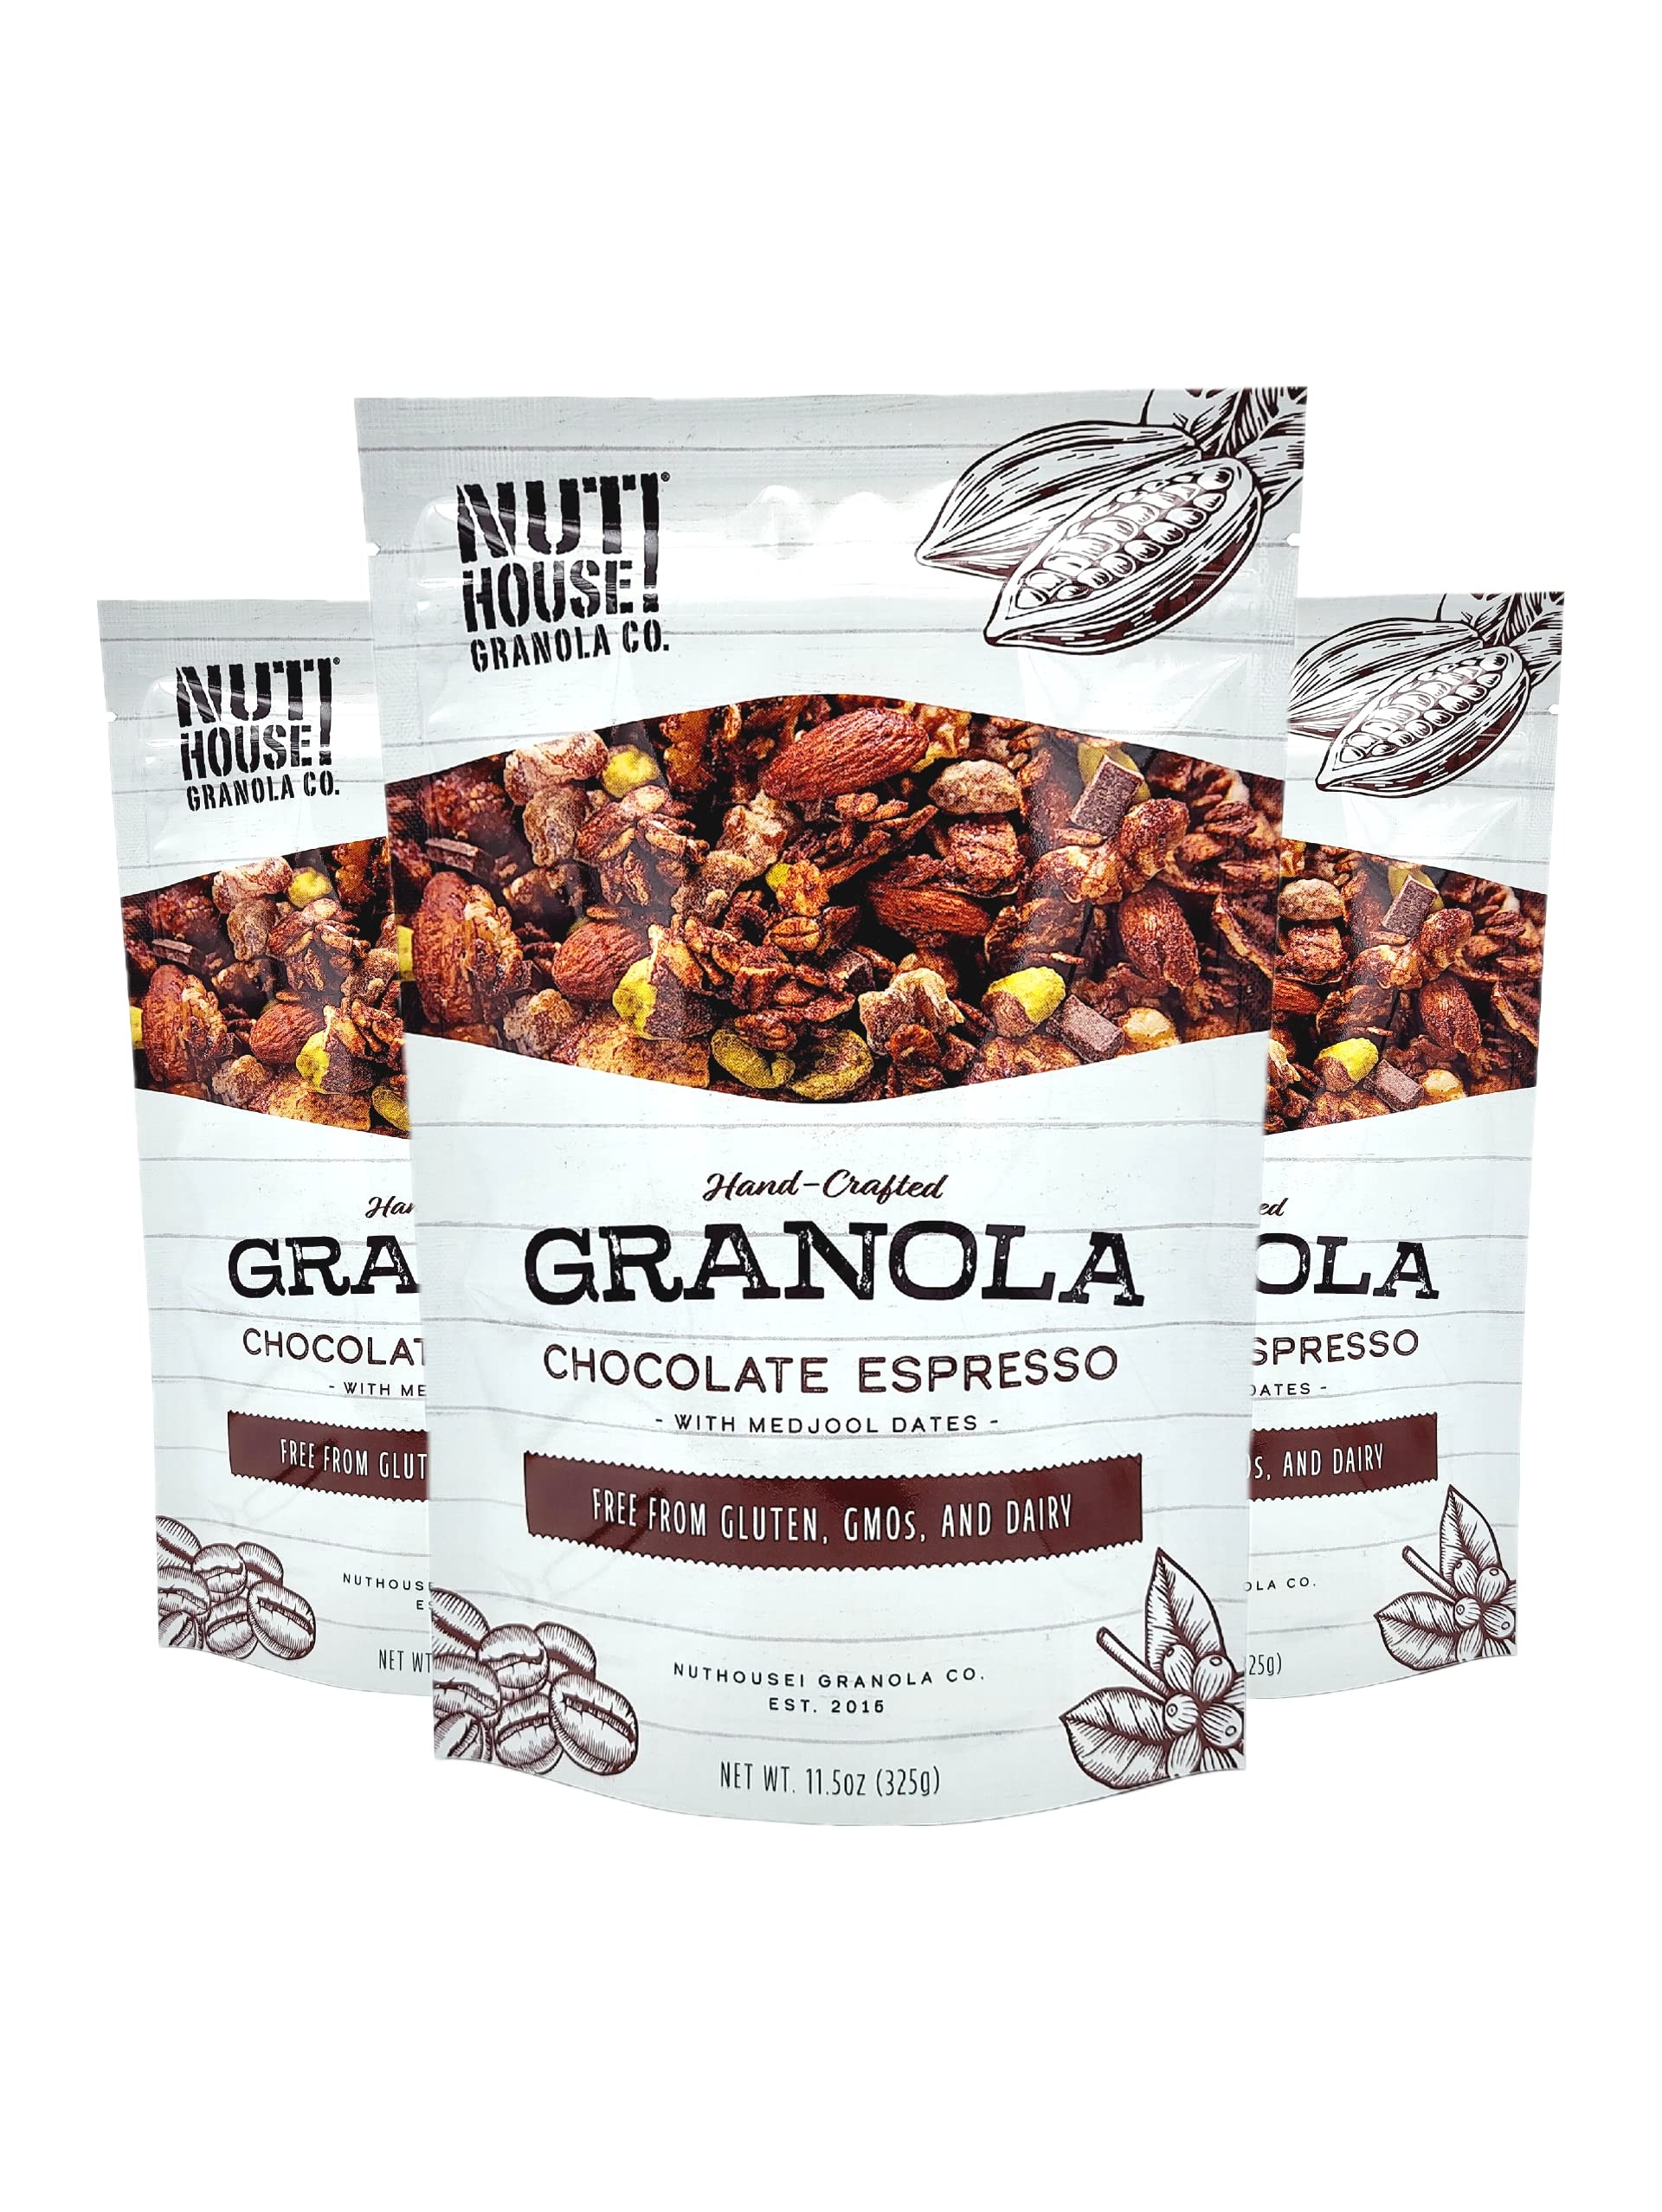
Item Name: NutHouse! Granola Company - Premium Chocolate Espresso Granola | Certified Gluten-Free, Non-GMO, Kosher | Vegan | 11.5 oz. Bag (3-Pack)
Bullet Point 1: CHOCOLATE ESPRESSO FLAVOR: The robust flavor of espresso expertly paired with rich chocolate chunks and a hint of exotic cardamom creates a perfect harmony of flavors to satisfy chocolate cravings without being too sweet.
Bullet Point 2: ORGANIC OATS, LOADED WITH NUTS: Organic, gluten free oats are dusted with cocoa powder and then mixed with a savory blend of coffee, almonds, walnuts, pistachios, bittersweet chocolate, coconut, and dates.
Bullet Point 3: WHOLESOME, GLUTEN FREE & NON-GMO: We take the time to precisely measure our all-natural ingredients to deliver a wholesome mix of granola clusters that are loaded with nuts. Certified Gluten-Free, Non-GMO, and Kosher. Plant-Based, Dairy-Free, and Vegan. Pour a bowl of granola cereal. Enjoy it as a gluten free snack. Top smoothies, yogurt, or ice cream. Mix it into cookie doughs, pies, or crumble crusts.
Bullet Point 4: HAND PACKED AT PEAK OF FRESHNESS: By choosing an artisan process and making smaller batches, we are able to hand pack every bag at the peak of freshness.
Bullet Point 5: CHEF MADE, UNIQUELY INSPIRED: As a former professional chef, the founder of NutHouse! crafts recipes with slow-roasted nuts, organic oats, and unique spice blends. Founded in Berkeley, California.
Product Description: ULTRA-FRESH, PREMIUM CHOCOLATE ESPRESSO GRANOLA: This granola has the robust, rich chocolate flavor and overtones of espresso you want, and is boosted by the exotic and aromatic character of cardamom. Chunks of dairy-free chocolate, chopped dates, and ample pistachios really push this granola way beyond what you should expect. It is a special occasion for all of the time. Treat yourself!
Value: 34.5
Unit: Ounce

Price: 28.97